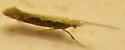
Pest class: diamondback_moth